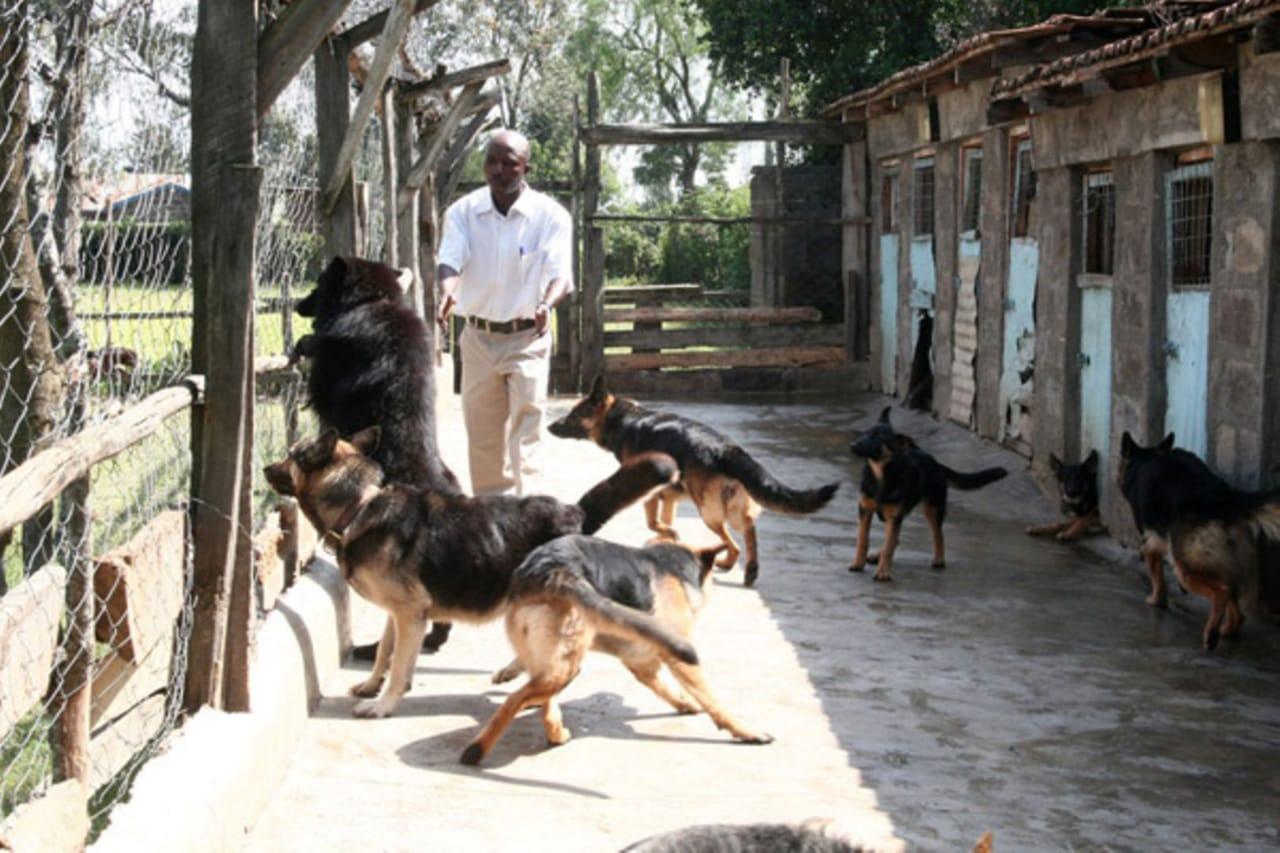
Mbwa wengi waliopo sehemu ya nje ya banda lao, ambao wanauzwa bei tofautitofauti na mfugaji aliyepo mahali hapo. Pia hutumiwa katika shughuli za ulinzi, hasa wakati wa usiku.